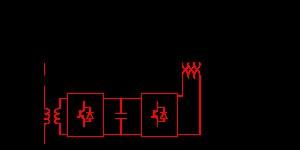
Un système de transmission flexible en courant alternatif, plus connu sous l'acronyme anglais de FACTS est un équipement d'électronique de puissance d'appoint utilisé pour contrôler la répartition des charges